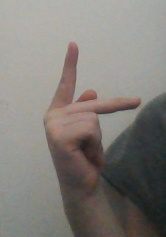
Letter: dha